Your Big Secret

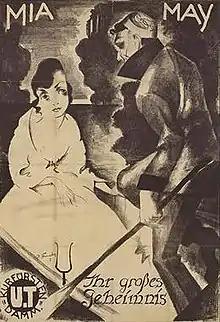
German film poster

Your Big Secret (German: Ihr großes Geheimnis) is a 1918 German silent drama film directed by Joe May and starring Mia May, Käthe Haack and Johannes Riemann.